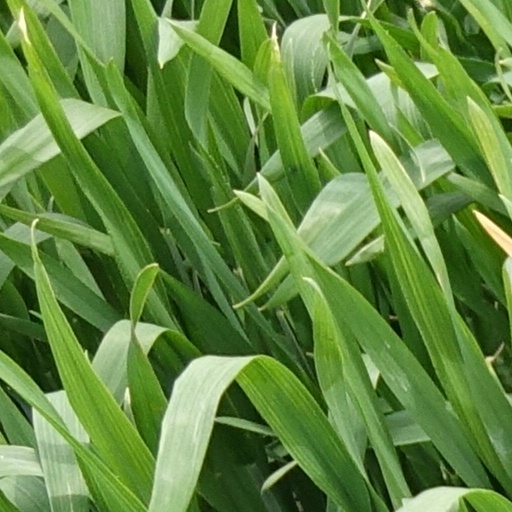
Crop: wheat